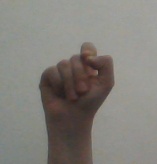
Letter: fa